493rd Fighter Squadron

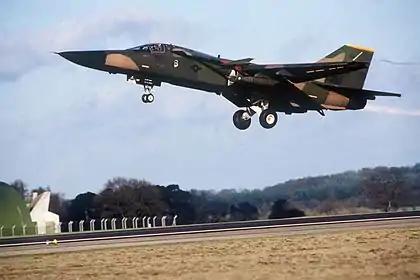
General Dynamics F-111F Aardvark "70-2397" of the 493rd TFS, departing Hahn Air Base, Germany, 1986

The F-4's service with squadron was short as Operation Ready Switch transferred the F-4Ds to the 474th Tactical Fighter Wing at Nellis Air Force Base Nevada. The 474th sent their General Dynamics F-111As to the 347th Tactical Fighter Wing at Mountain Home Air Force Base, Idaho, and the 347th sent their F-111Fs to Lakenheath in early 1977. Unlike the previous F-4 transition, the F-111 change took place quickly and without any significant problems. Almost immediately after changing aircraft, the squadron began a series of monthly exercises and deployments that took the Liberty Wing to Italy, Iran, Greece, and Pakistan.